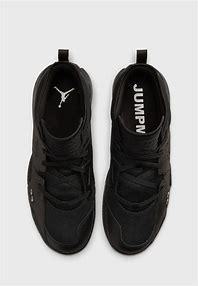
Brand: Jordan
Model: Stay Loyal 2